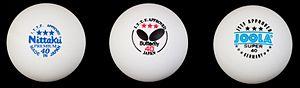
La nitrocellulose ou nitrate de cellulose est un ester de cellulose, explosif, dérivé de la cellulose. Il fut utilisé dans les munitions sous forme de fulmicoton, coton-poudre ou encore pyroxyle.
L'azote est l'élément chimique de numéro atomique 7, de symbole N. C'est la tête de file du groupe des pnictogènes.
Le celluloïd est le nom donné à une matière composée essentiellement de nitrate de cellulose et de camphre. Il est considéré comme la toute première matière plastique et son origine remonte à 1856. Sa composition a été petit à petit améliorée pour la rendre finalement facile à modeler et à produire. Son invention est souvent attribuée aux frères Hyatt, en 1870. Le celluloïd est très inflammable et n'est quasiment plus utilisé aujourd'hui. On le retrouve encore communément dans les balles de tennis de table, et il a longtemps servi dans l'industrie cinématographique à la production des pellicules. Il est remplacé dans ce rôle par un support de triacétate de cellulose moins inflammable. Aujourd'hui, les films sur support celluloïd sont appelés « films flamme » et leur utilisation en projection est interdite en raison de leur grande inflammabilité.